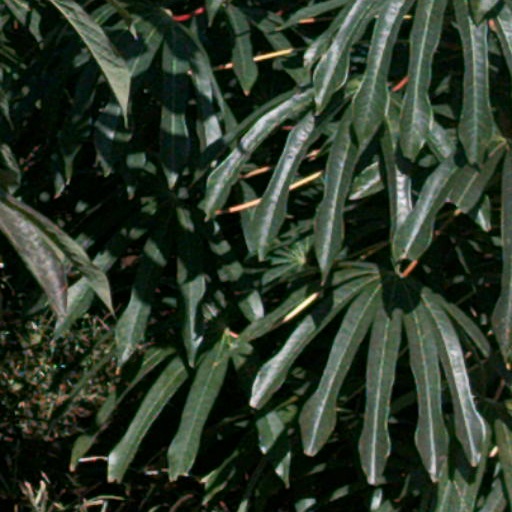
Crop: cassava